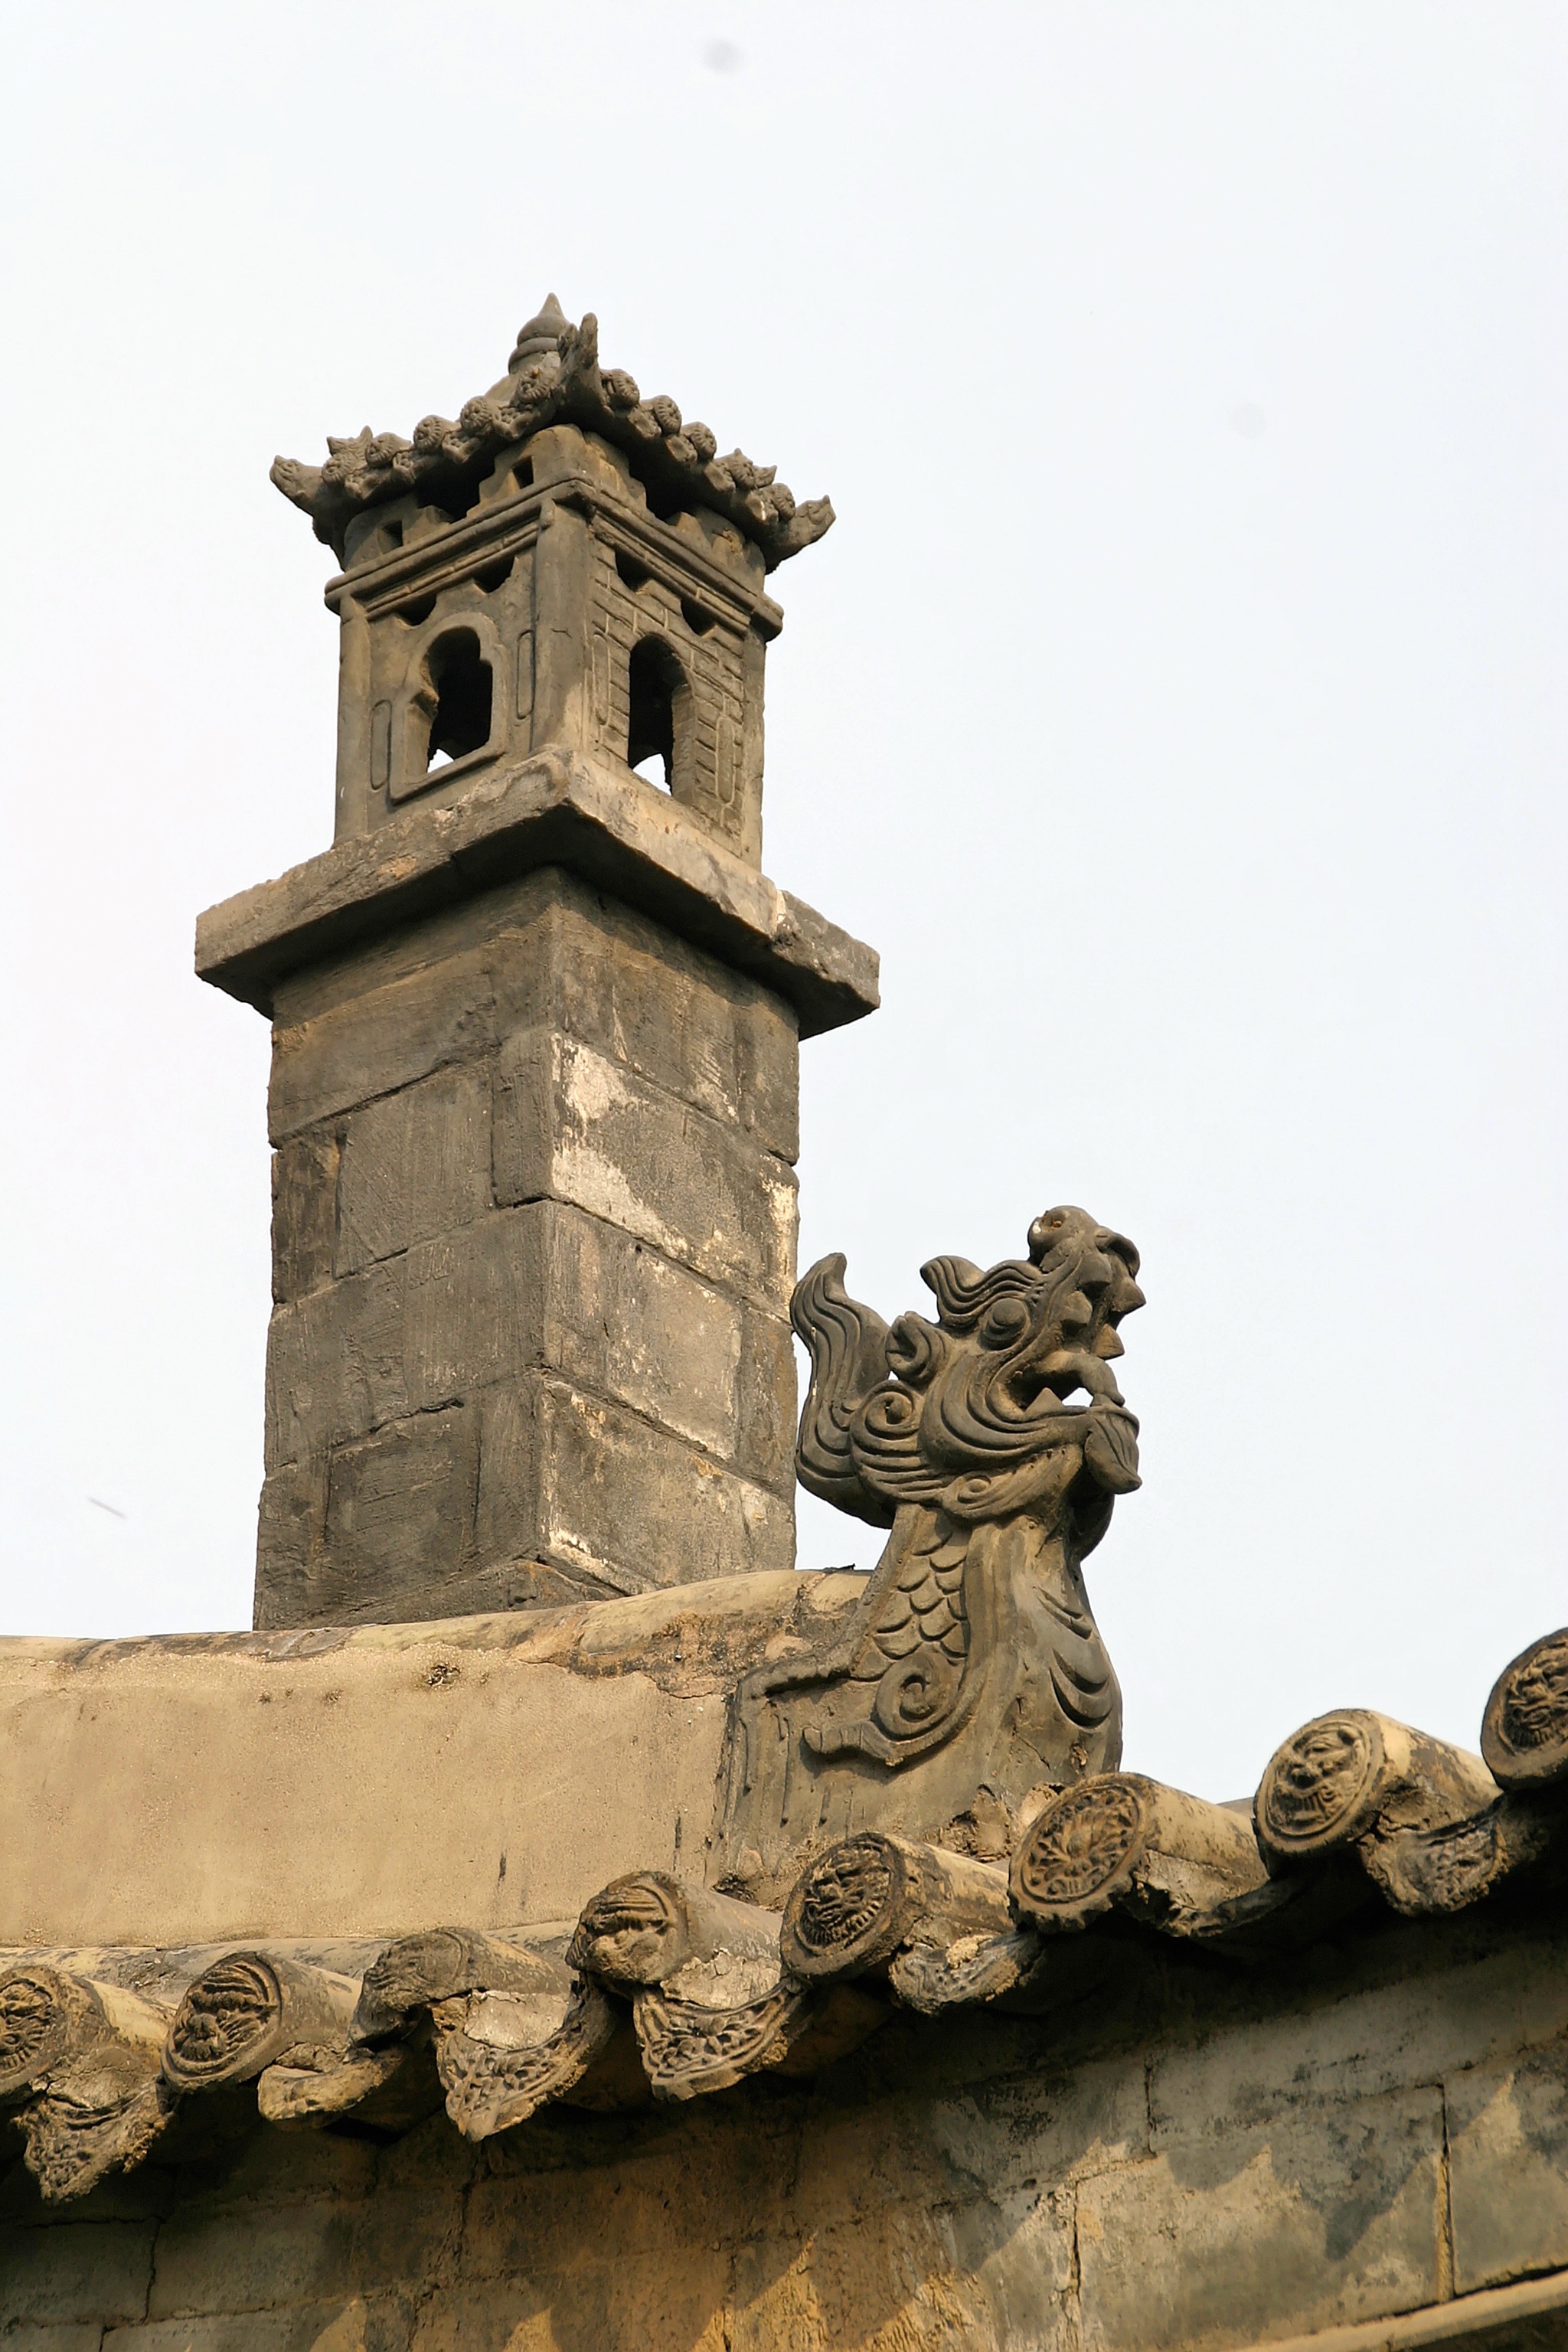
rock, architecture, roof, palace, monument, statue, tower, landmark, place of worship, bell tower, ornament, sculpture, art, temple, beijing, dragon, china, forbidden city, ancient history